Shen (clam-monster)

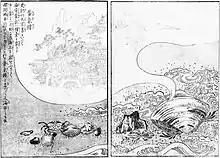
"Shinkirō" "mirage" illustration from the 1781 "Konjaku Hyakki Shūi"

The shape-changing "shèn" is believed to cause a mirage or Fata Morgana. "Shèn-" synonyms meaning "mirage" include "shènlóu" (with "multi-storied building", "clam castle" or "high house of the clam-monsters"), "shènqì" , "shènqìlóu" , "hǎishì shènlóu" , and "shènjǐng" . In Japanese and Korean, "shinkirō"/"singiru" is the usual word for "mirage". Compare the association between the "lóng" "dragon" and "waterspouts", evident in words like "lóngjuǎn" (lit. "dragon roll") "waterspout" and "lóngjuǎnfēng" ("dragon roll wind") "cyclone; tornado"